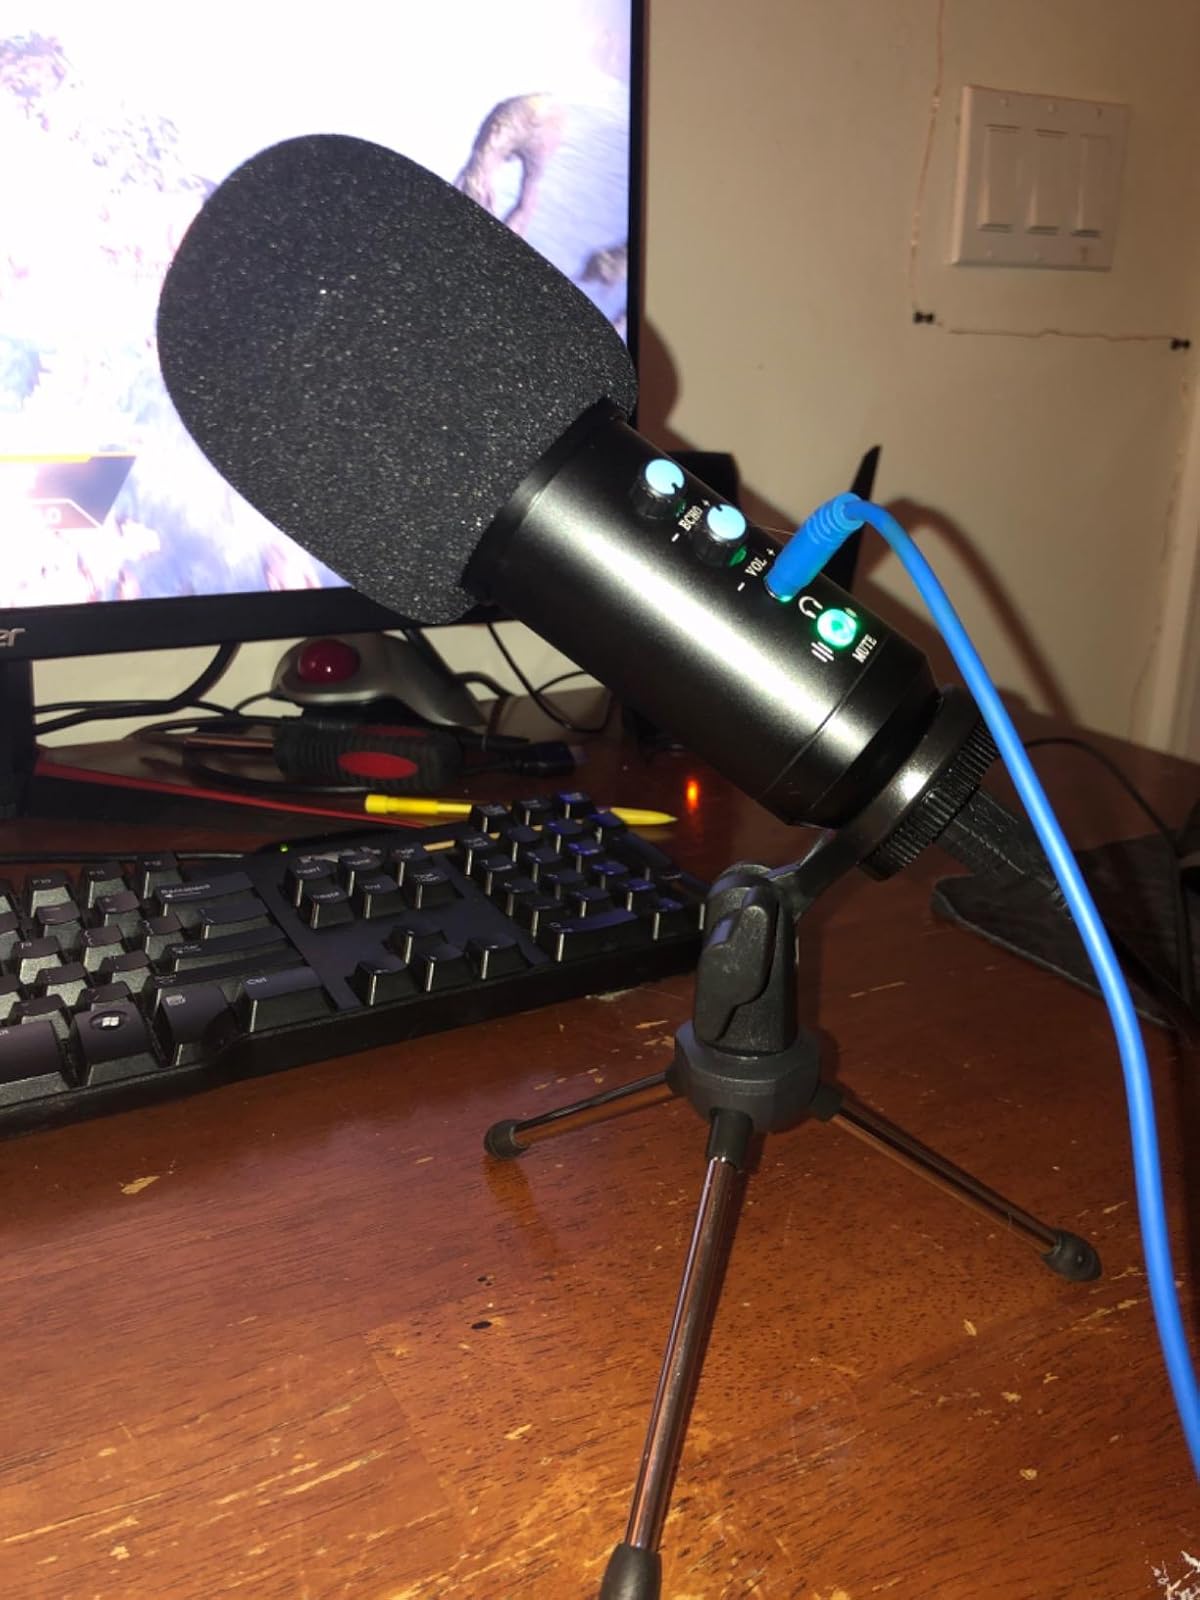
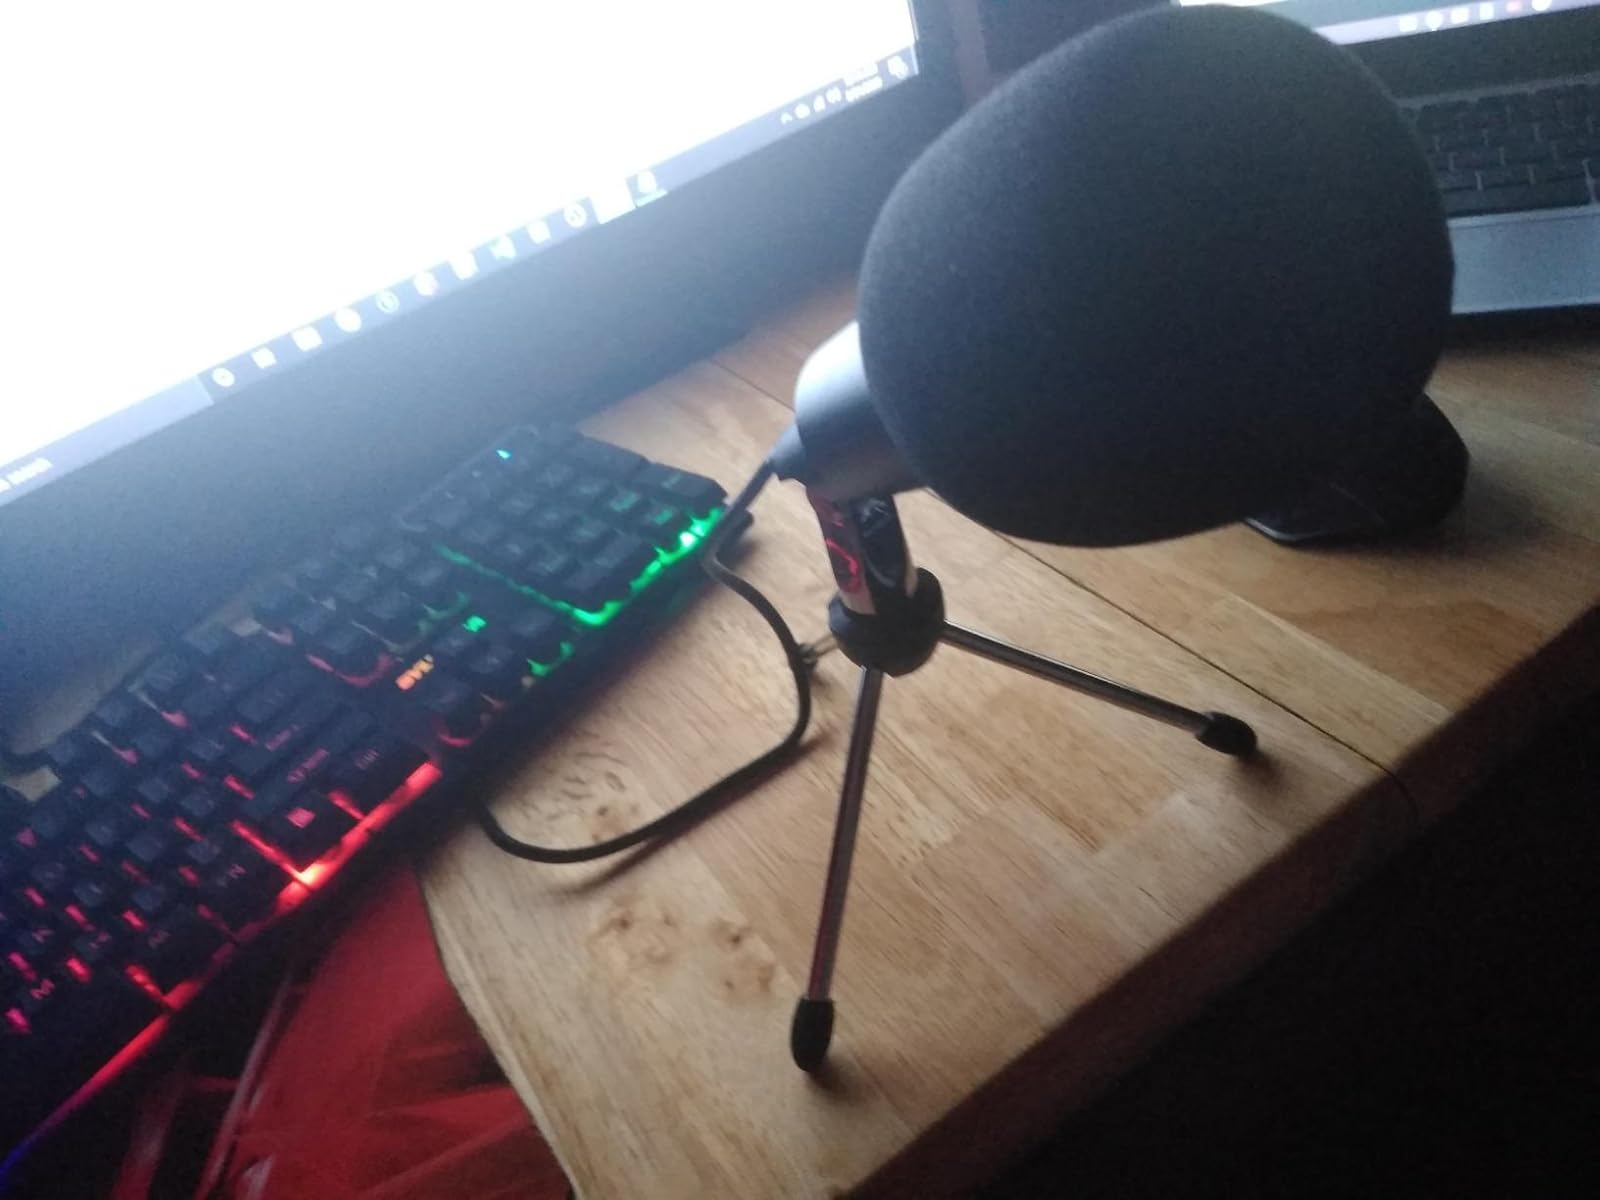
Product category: microphone
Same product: no